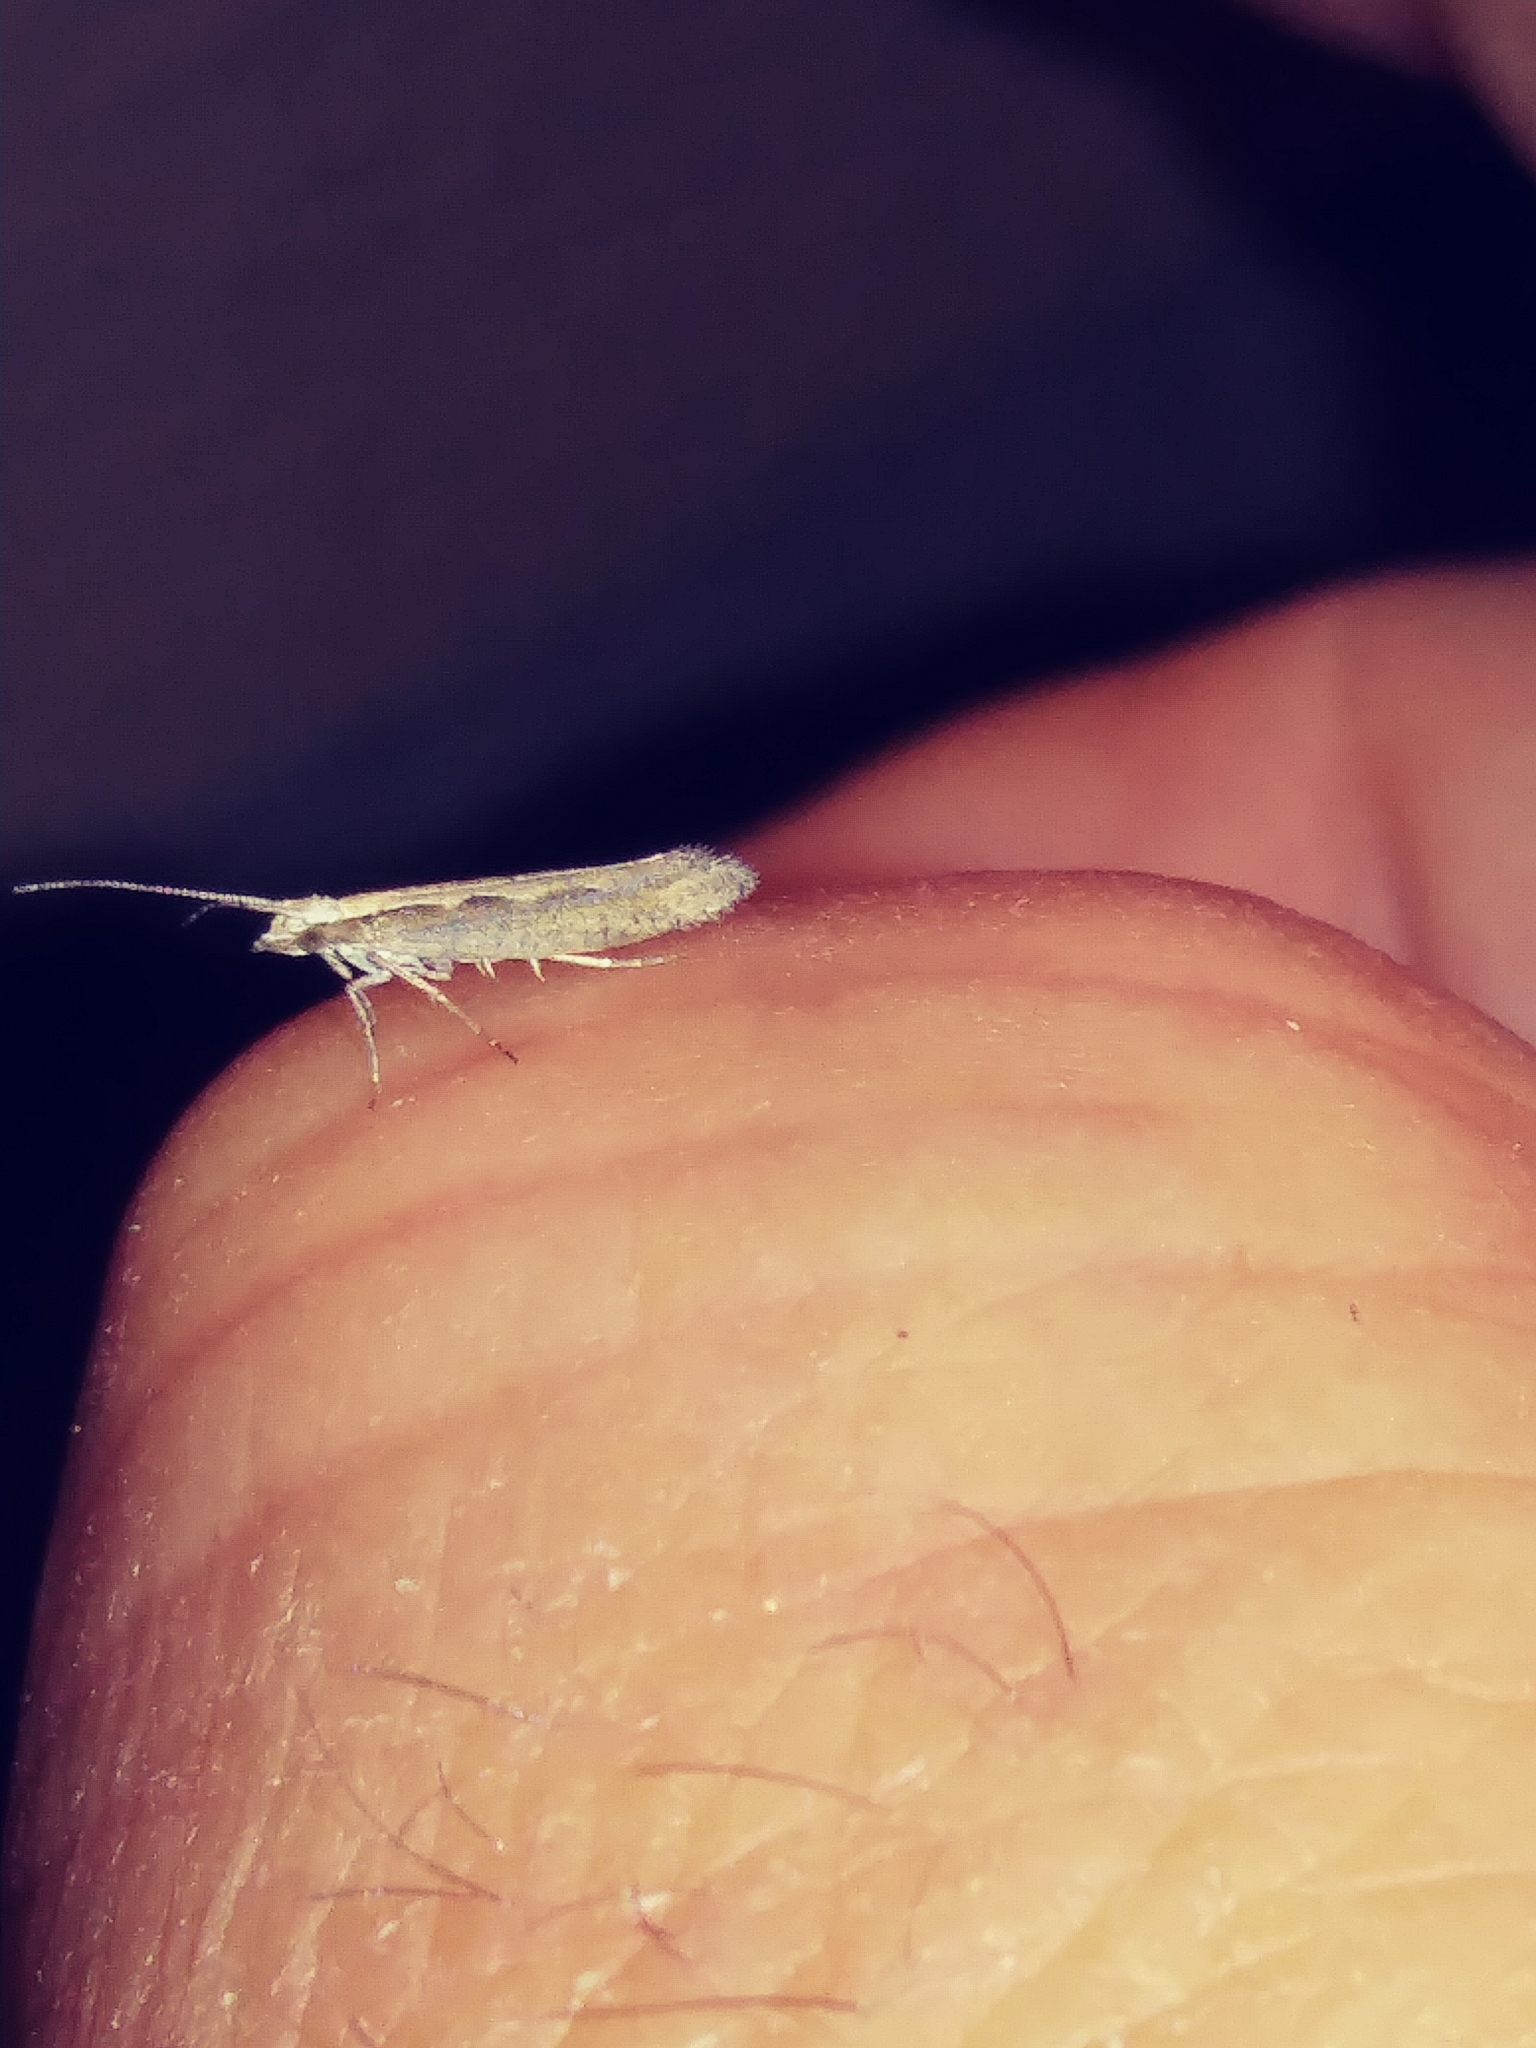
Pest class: diamondback_moth